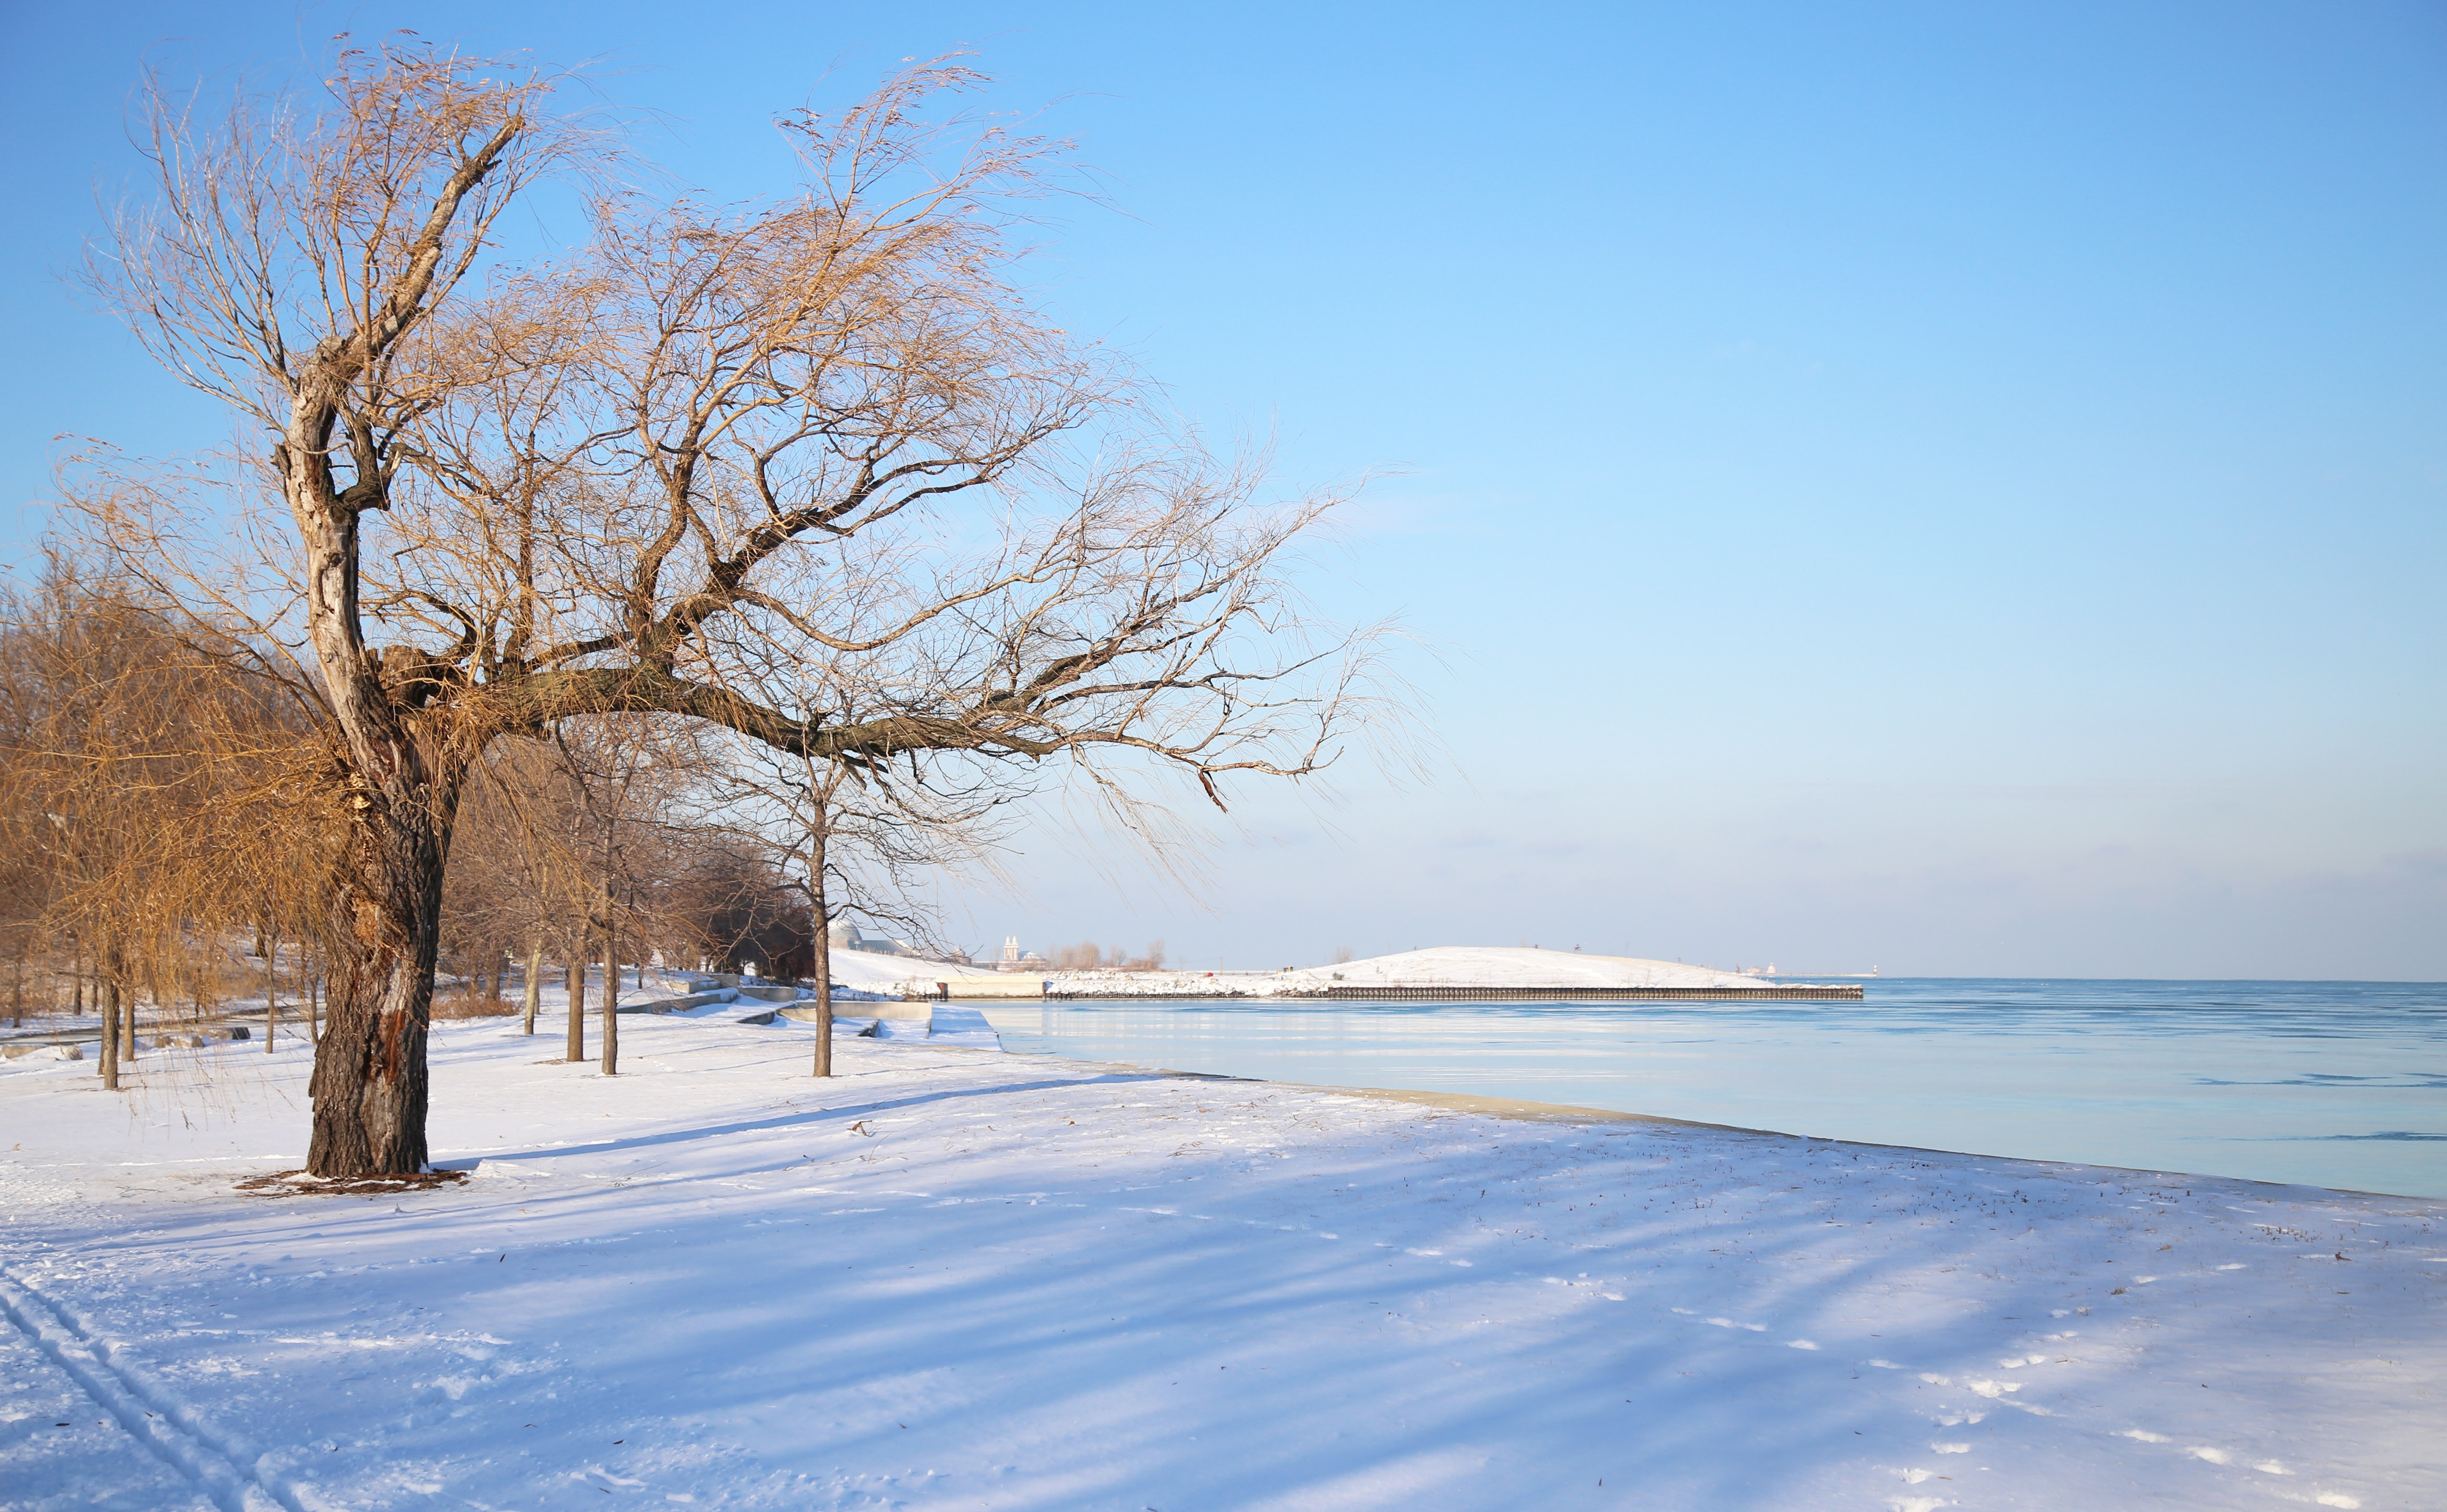
landscape, tree, water, branch, snow, winter, sky, sunlight, morning, lake, frost, ice, weather, chicago, season, freezing, woody plant